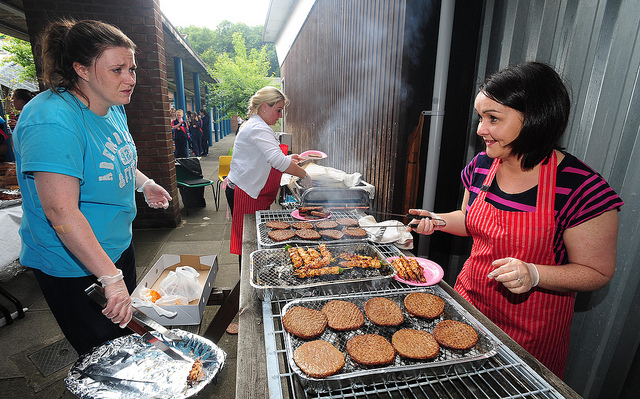
user: Given an image and a question. Answer the question in a short answer. Question: What food is this? Short Answer:
assistant: burger